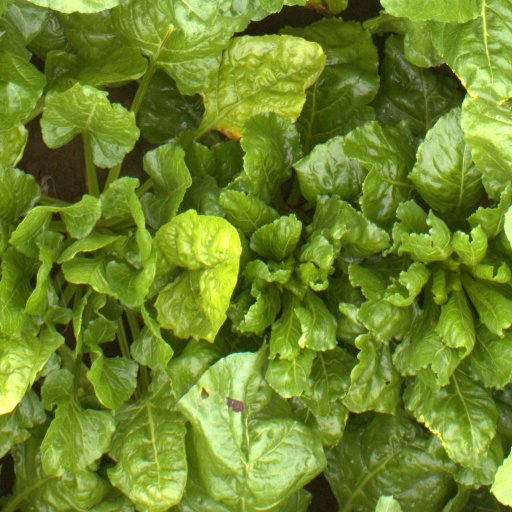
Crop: sugar beet